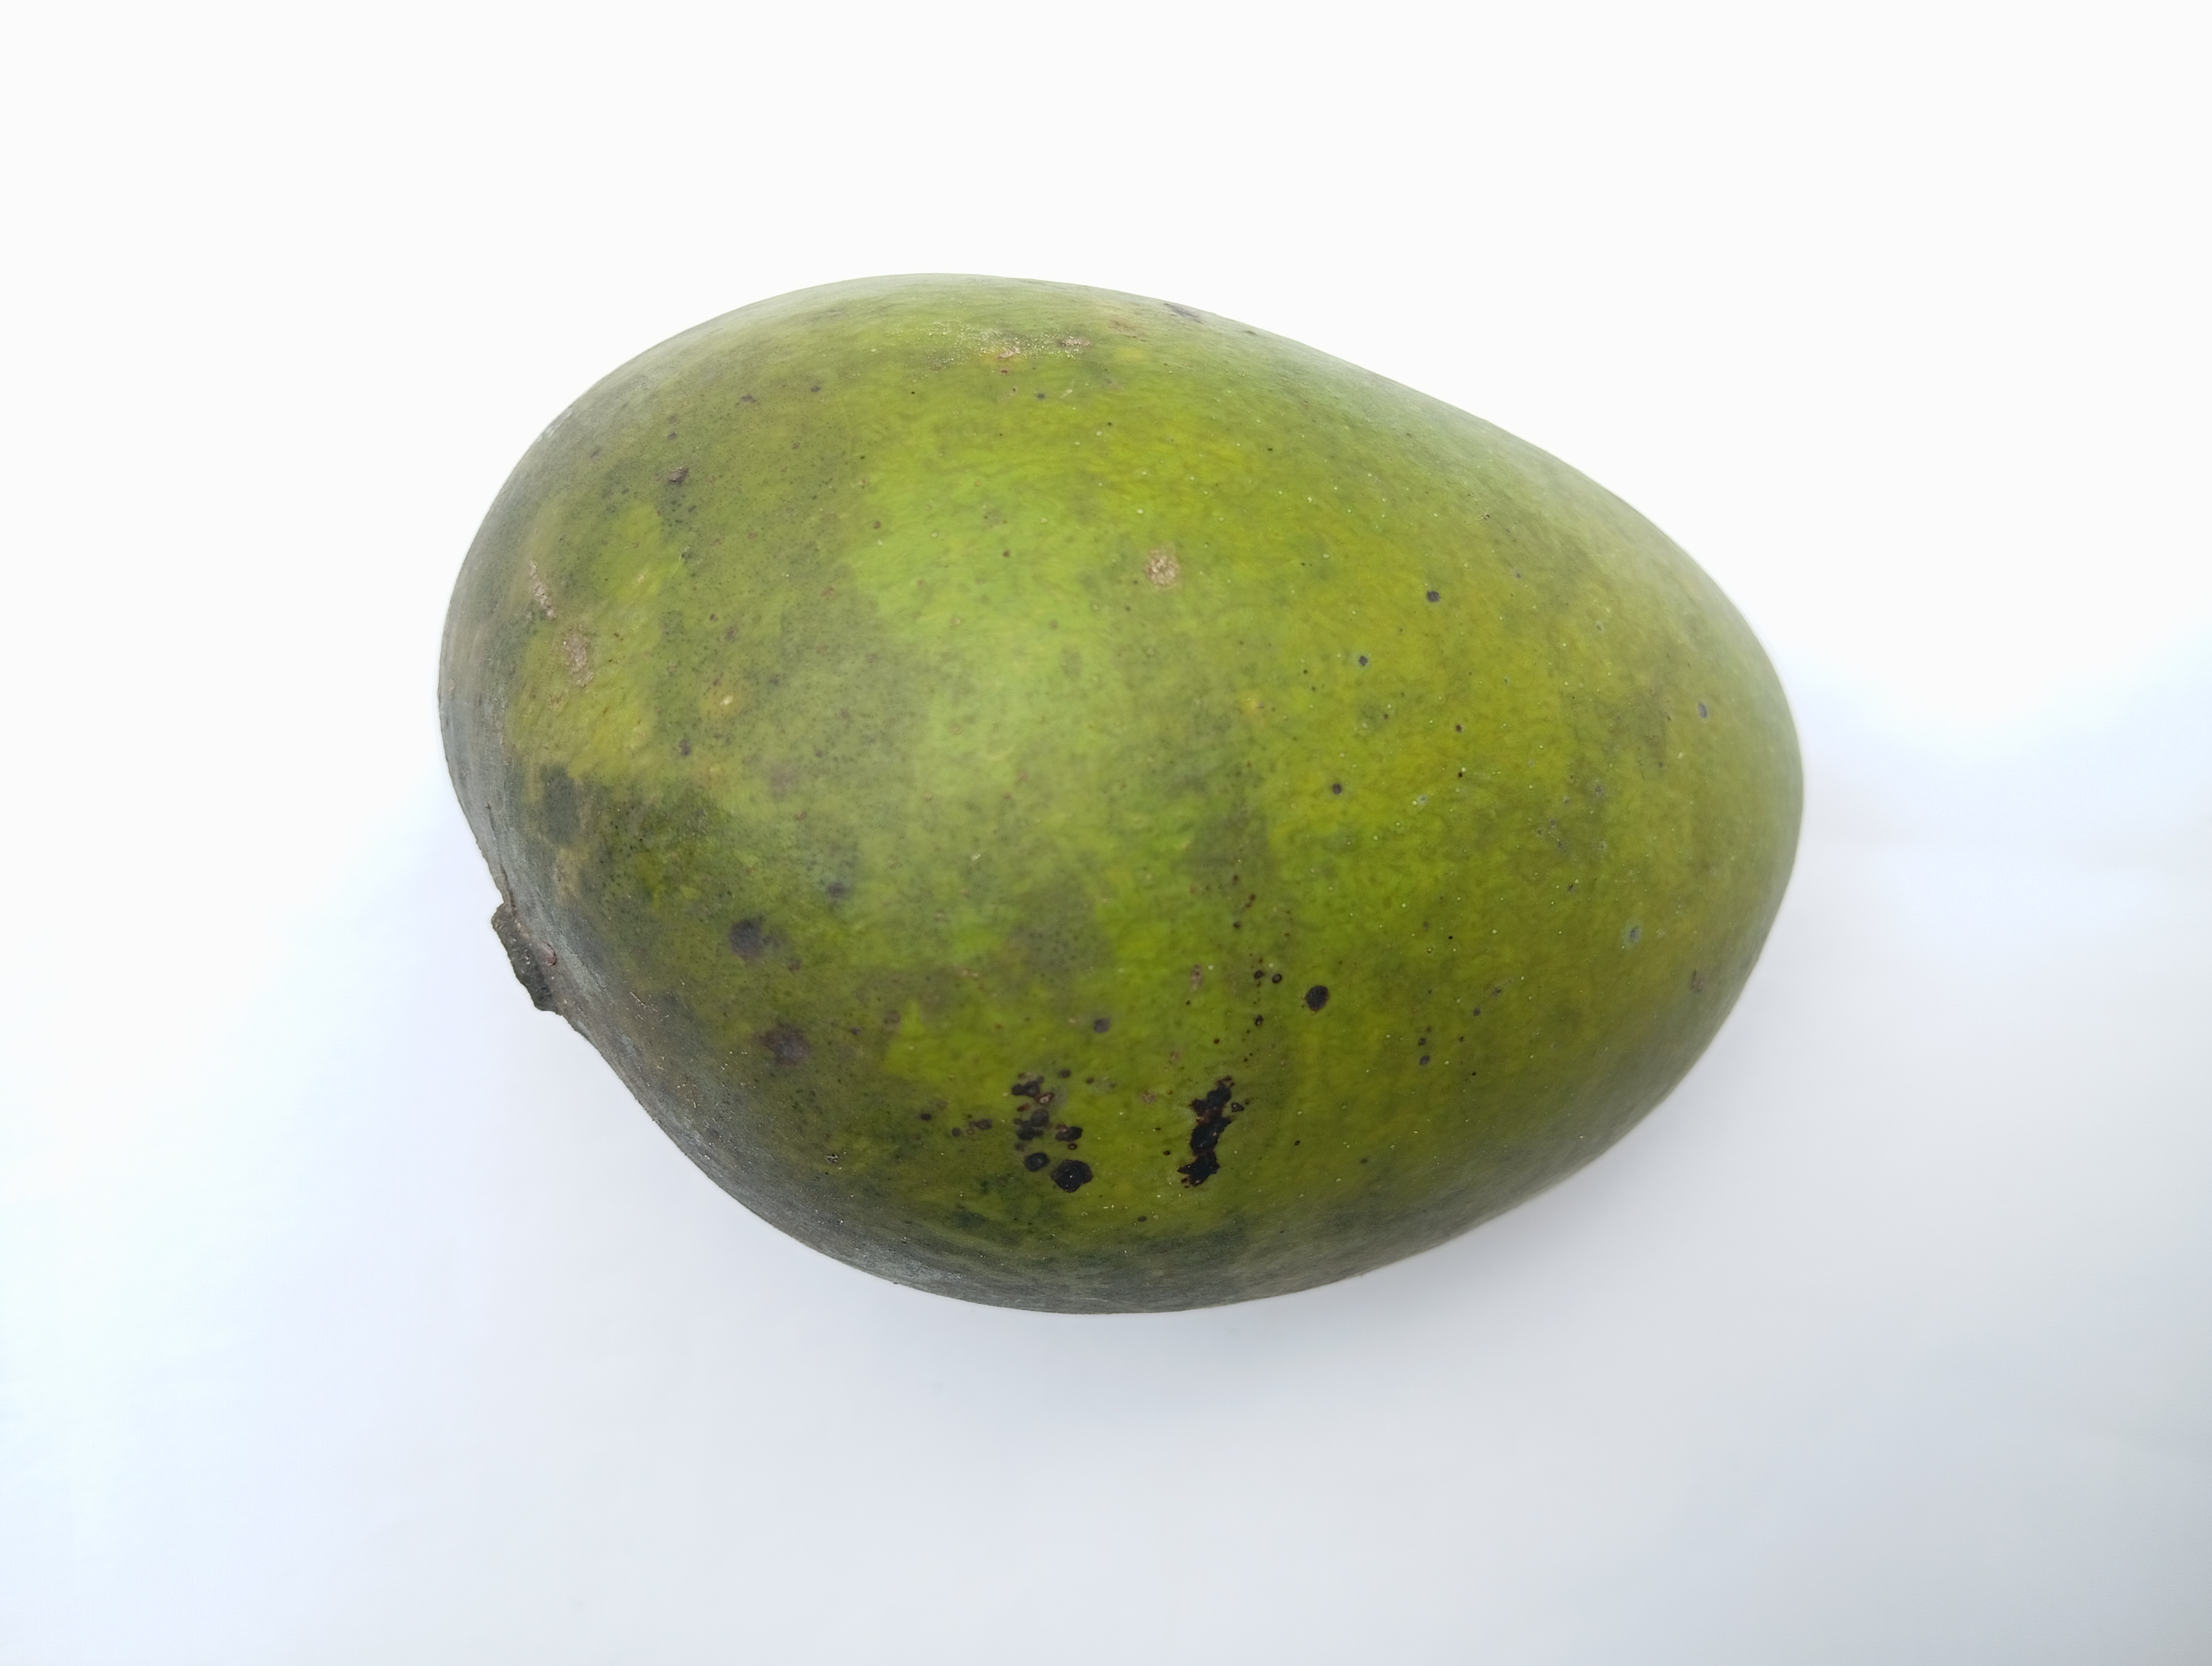
Mango variety: Harivanga